Vietnam: 1965–1975

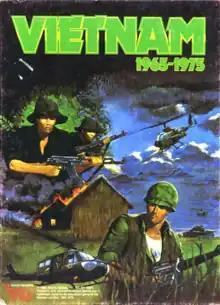

Vietnam: 1965–1975 is a complex military and political board wargame that simulates the last decade of the Vietnam War. Published by Victory Games in 1984 less than a decade after the end of the war, the game faced criticism from some American observers for capitalizing on a topic that was still painful to many Americans.